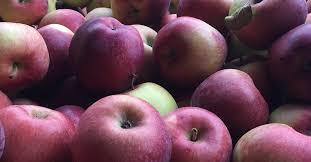
Label: apples